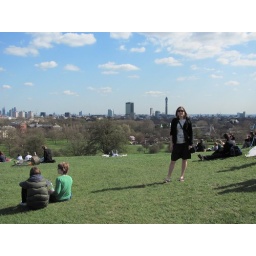
The tallest tower in the back ground is the BT tower, I live at the base of it.